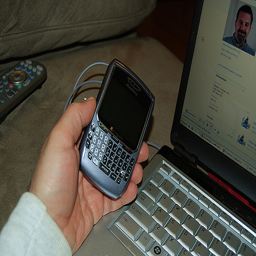
A person holding a smart phone device over a laptop computer.
a person holding a cellular phone in front of a open laptop
THERE IS A MAN THAT IS HOLDING AN ELECTRONIC DEVIE IN HAND
Someone holding a Blackberry in their hand beside a laptop
A hand is holding an old blackberry phone in front of a laptop